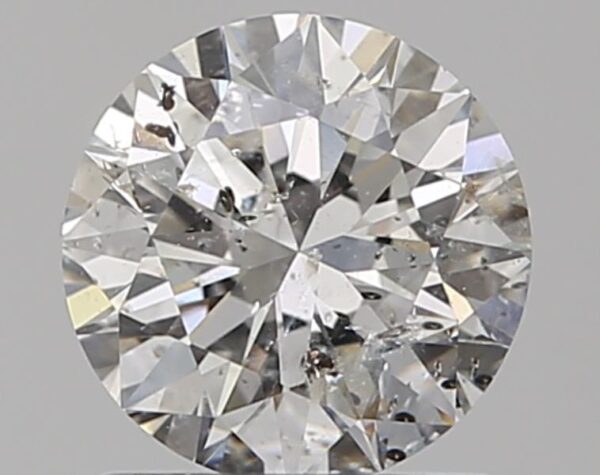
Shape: round
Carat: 1
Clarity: SI2
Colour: F
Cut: VG
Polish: VG
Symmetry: VG
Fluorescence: N
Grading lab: HRD
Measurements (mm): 6.27 x 6.32 x 4.01